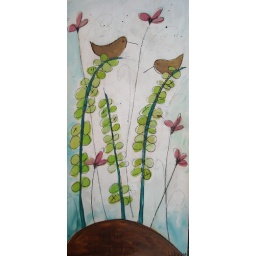
Oh the little brown girls are hanging out today in the eucalyputs plants.